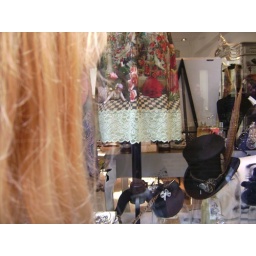
Mary Ann looking into storefront window at some hats in Brighton. Third day.